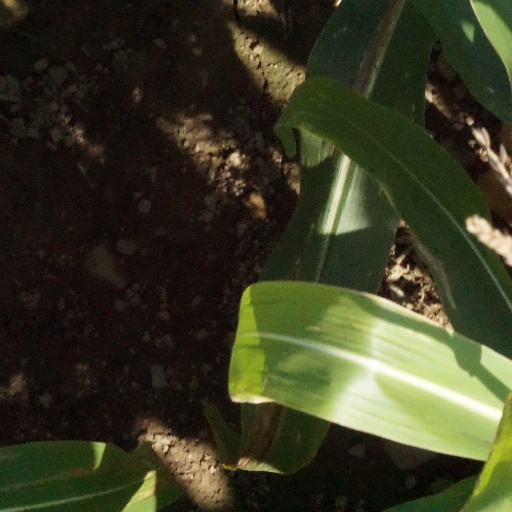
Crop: maize; corn